The Mongolian Conspiracy

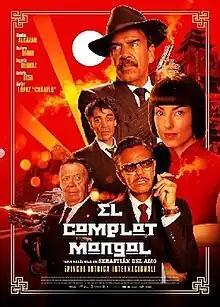
Theatrical release poster

The Mongolian Conspiracy (Spanish: El complot Mongol) is a 2018 Mexican neo-noir black comedy thriller film written and directed by Sebastián del Amo. Starring Damián Alcázar, Bárbara Mori, Eugenio Derbez and Xavier 'Chabelo' López. It is based on the crime novel of the same name by Rafael Bernal.